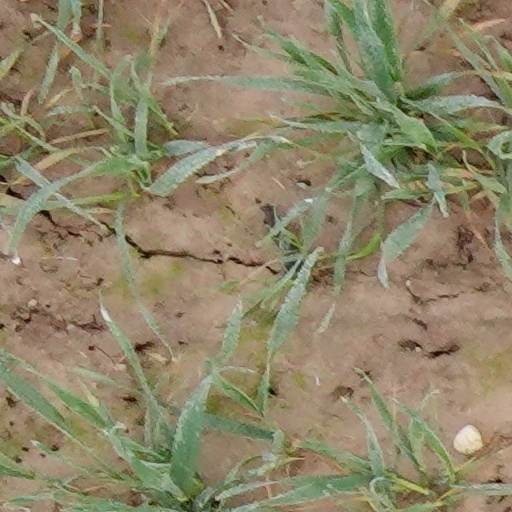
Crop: wheat